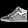
Label: Sneaker